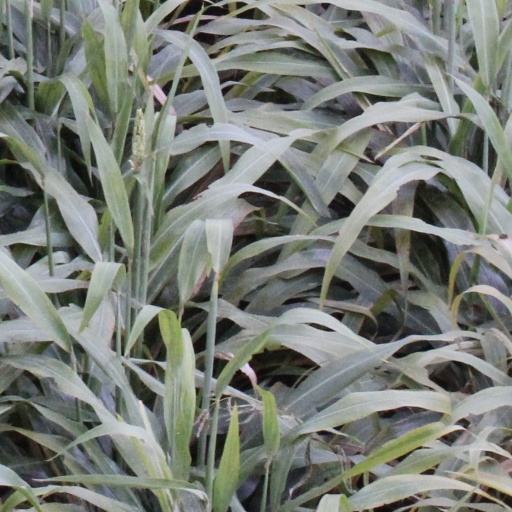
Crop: sorghum